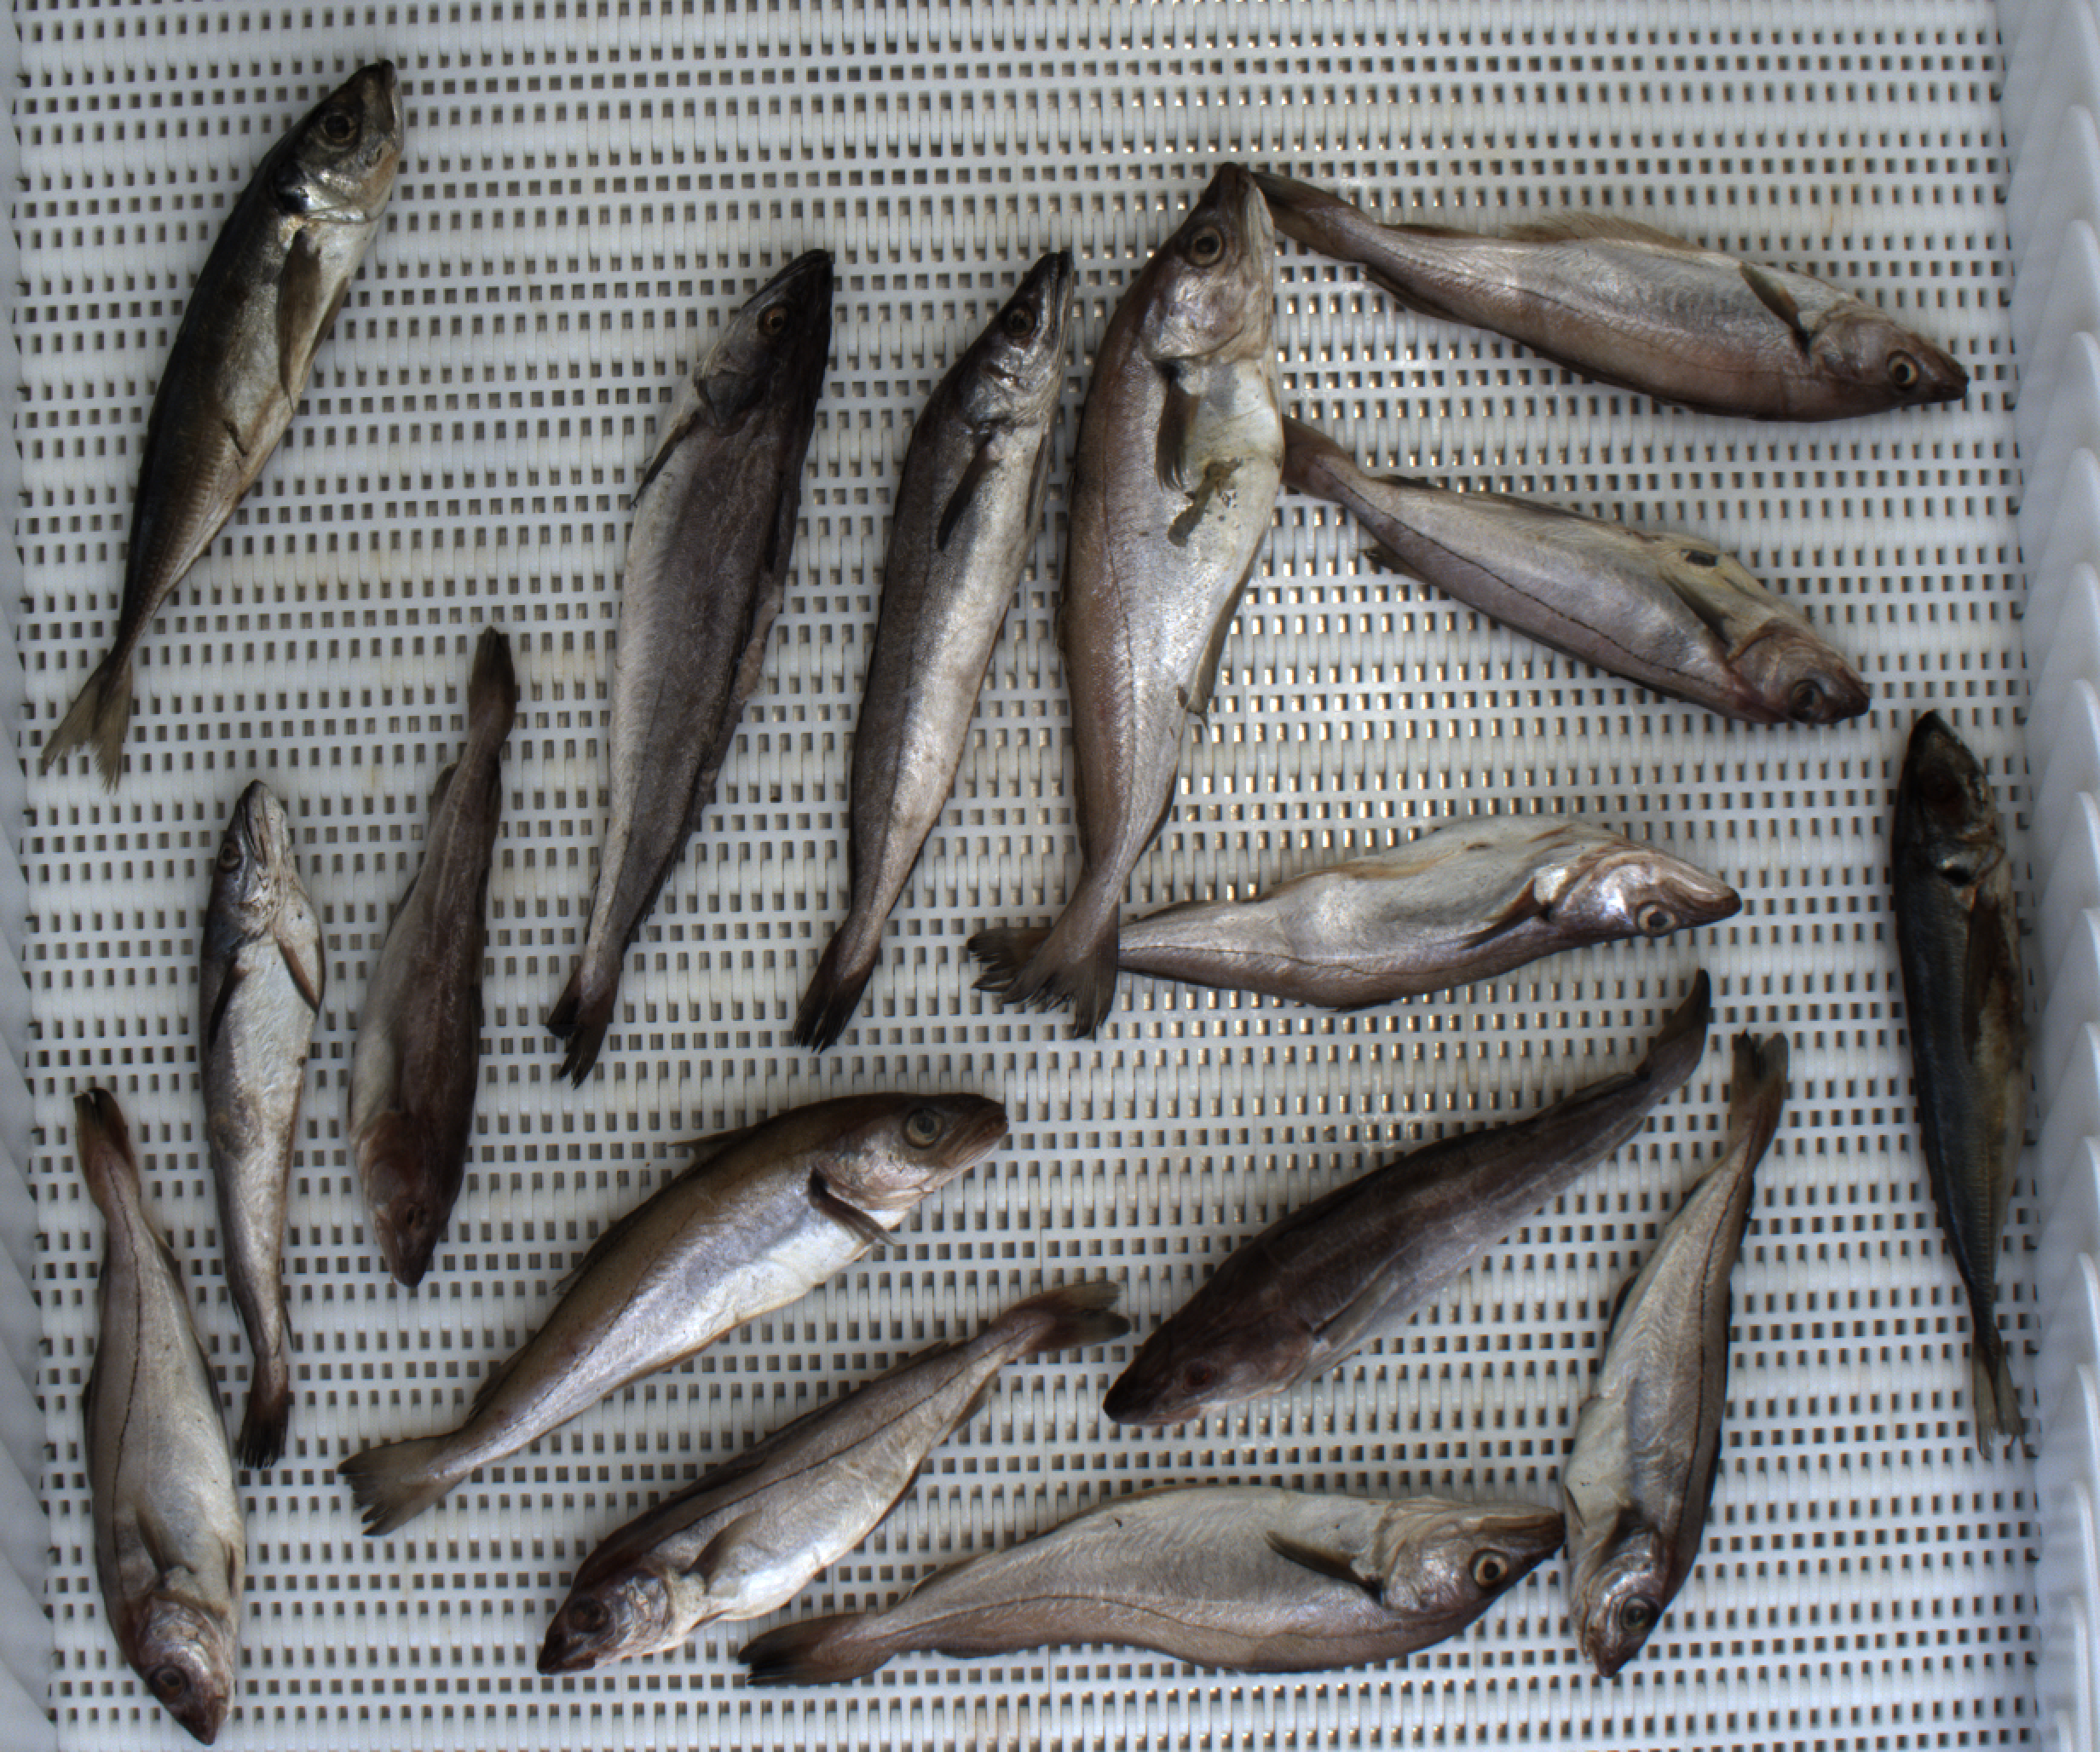
Total fish: 16
Cod: 2
Haddock: 4
Whiting: 5
Hake: 3
Horse mackerel: 2
Saithe: 0
Other: 0